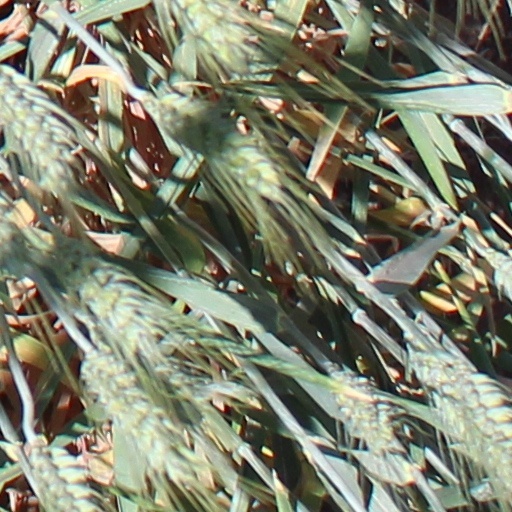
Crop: wheat